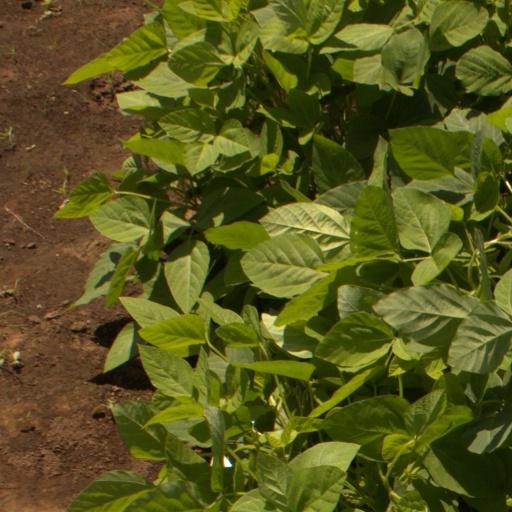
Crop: soybean